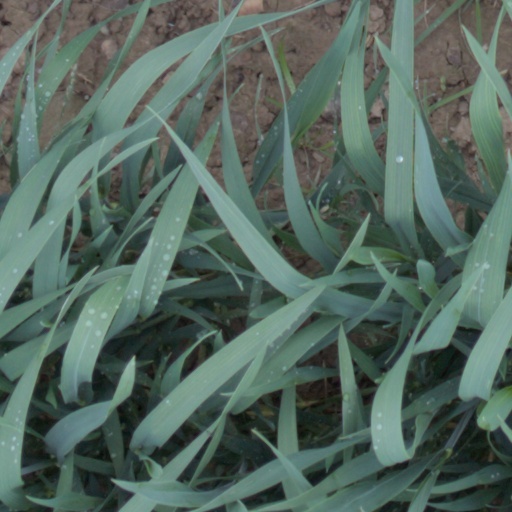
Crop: wheat